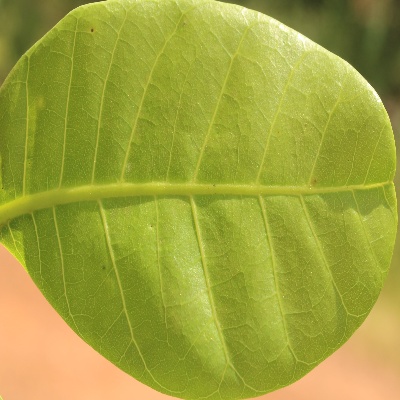
Crop: Cashew
Condition: healthy